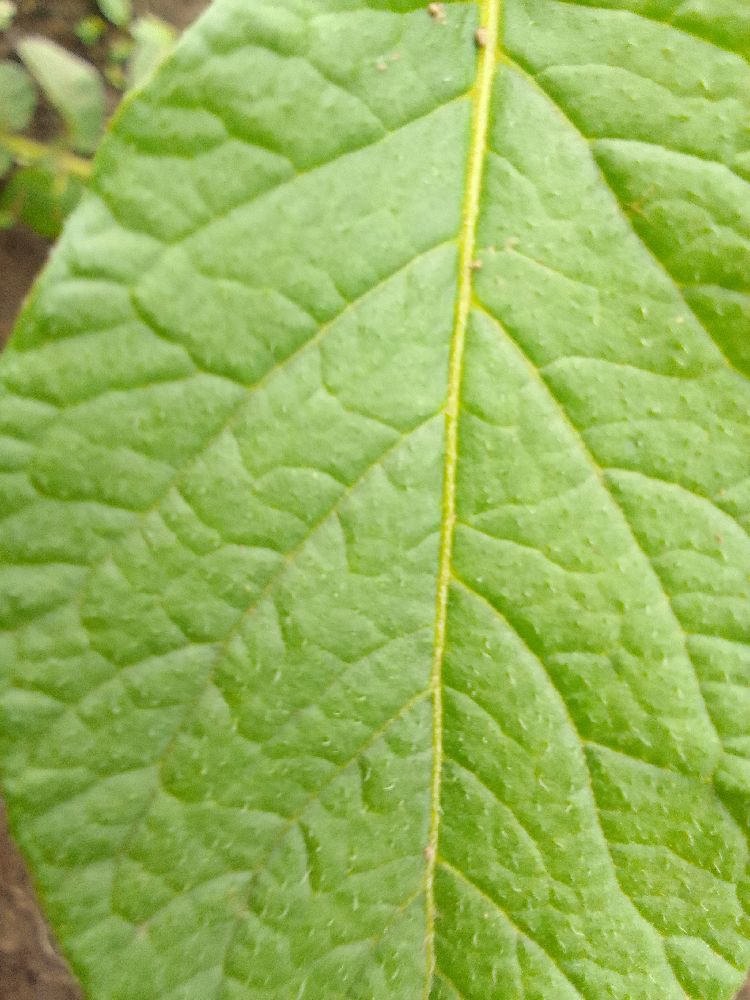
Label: Healthy